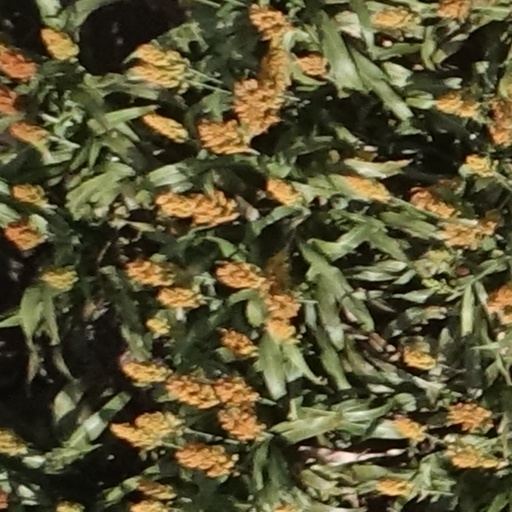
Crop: sorghum